Sikar district

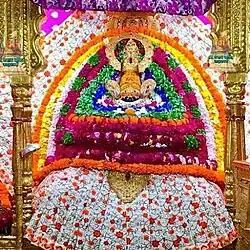
Khatu Shyam Temple in Khatoo village, Sikar district

According to the 2011 census Sikar district has a population of 1,694,094, roughly equal to the nation of Equatorial Guinea or the US state of Nevada. This gives it a ranking of 150th in India (out of a total of 640). The district has a population density of . Its population growth rate over the decade 2001-2011 was 17.04%. Sikar has a sex ratio of 944 females for every 1000 males, and a literacy rate of 72.98%. 23.68% of the population lives in urban areas. Scheduled Castes and Scheduled Tribes make up 15.64% and 2.81% of the population respectively.